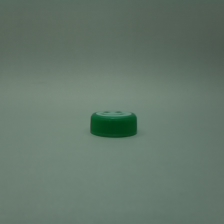
Color: green
Cap type: standard cap